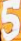
Number: 5